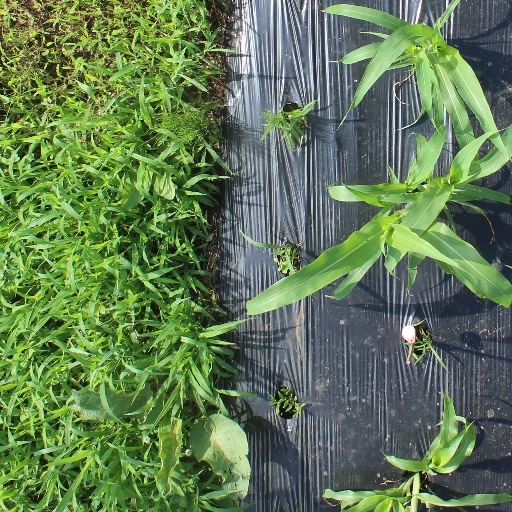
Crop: sorghum